Josef Suk (violinist)

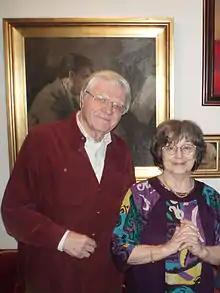
Josef Suk with his wife Marie.

From 1950 to 1952, he was the primarius of the Prague quartet; from 1953 to 1955, he was concertmaster of the dramatic orchestra of the National Theatre in Prague; and until 1957, he was a soloist of the Army artist company.